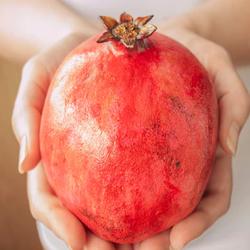
Label: Pomegranate